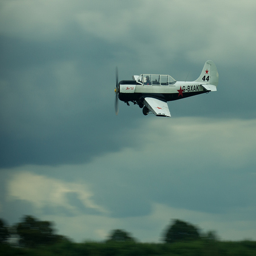
A small one-propeller plane is flying over a field.
A plane riding over a landscape into a dark sky.
The single engine airplane is flying swiftly through the cloudy sky.
a small air plane flying in the air
Propellor plane flying over field with cloudy sky.